Notodiscus hookeri

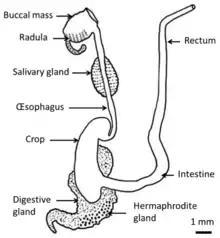
Digestive system of "Notodiscus hookeri"

"Notodiscus hookeri" exclusively feeds on lichens such as "Orceolina kerguelensis", "Usnea taylorii" and "Pseudocyphellaria crocata". "Notodiscus hookeri" appears as a generalist lichen feeder able to consume toxic metabolite-containing lichens.